Alexander Bublik

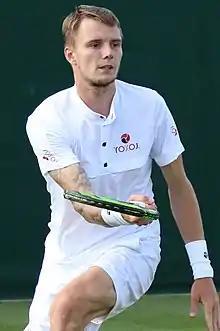
Bublik at the 2019 Wimbledon Championships

Bublik was successful early on in 2019, winning his fourth Challenger title in Budapest, followed shortly by another title at Pau.